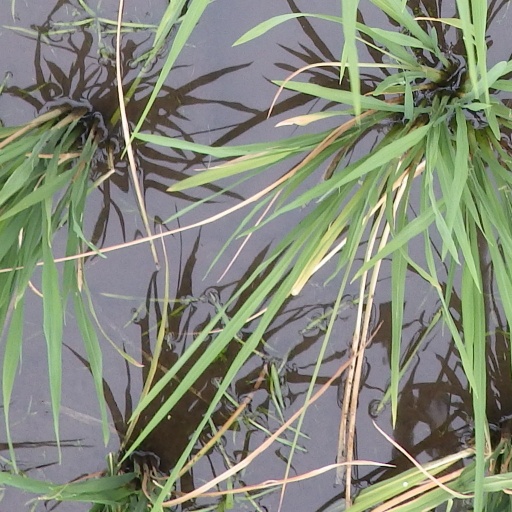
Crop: rice